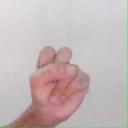
अक्षर: स